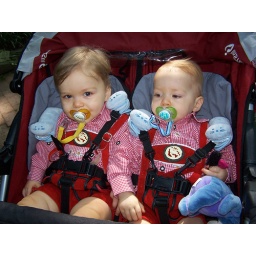
It was Oktoberfest... we had to dress the boys in their Lederhosen.